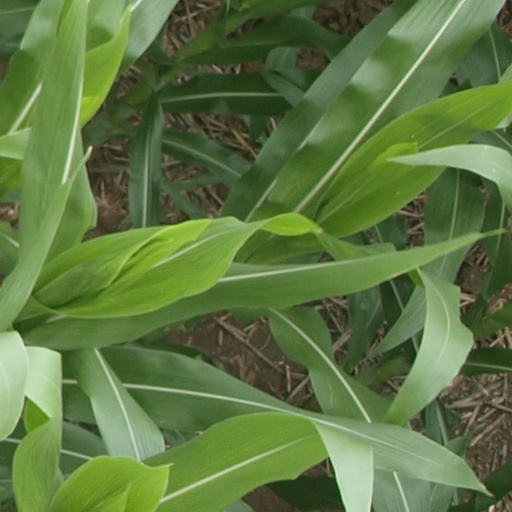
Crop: maize; corn